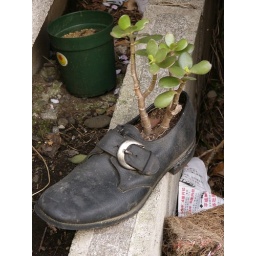
the tree in a shoe